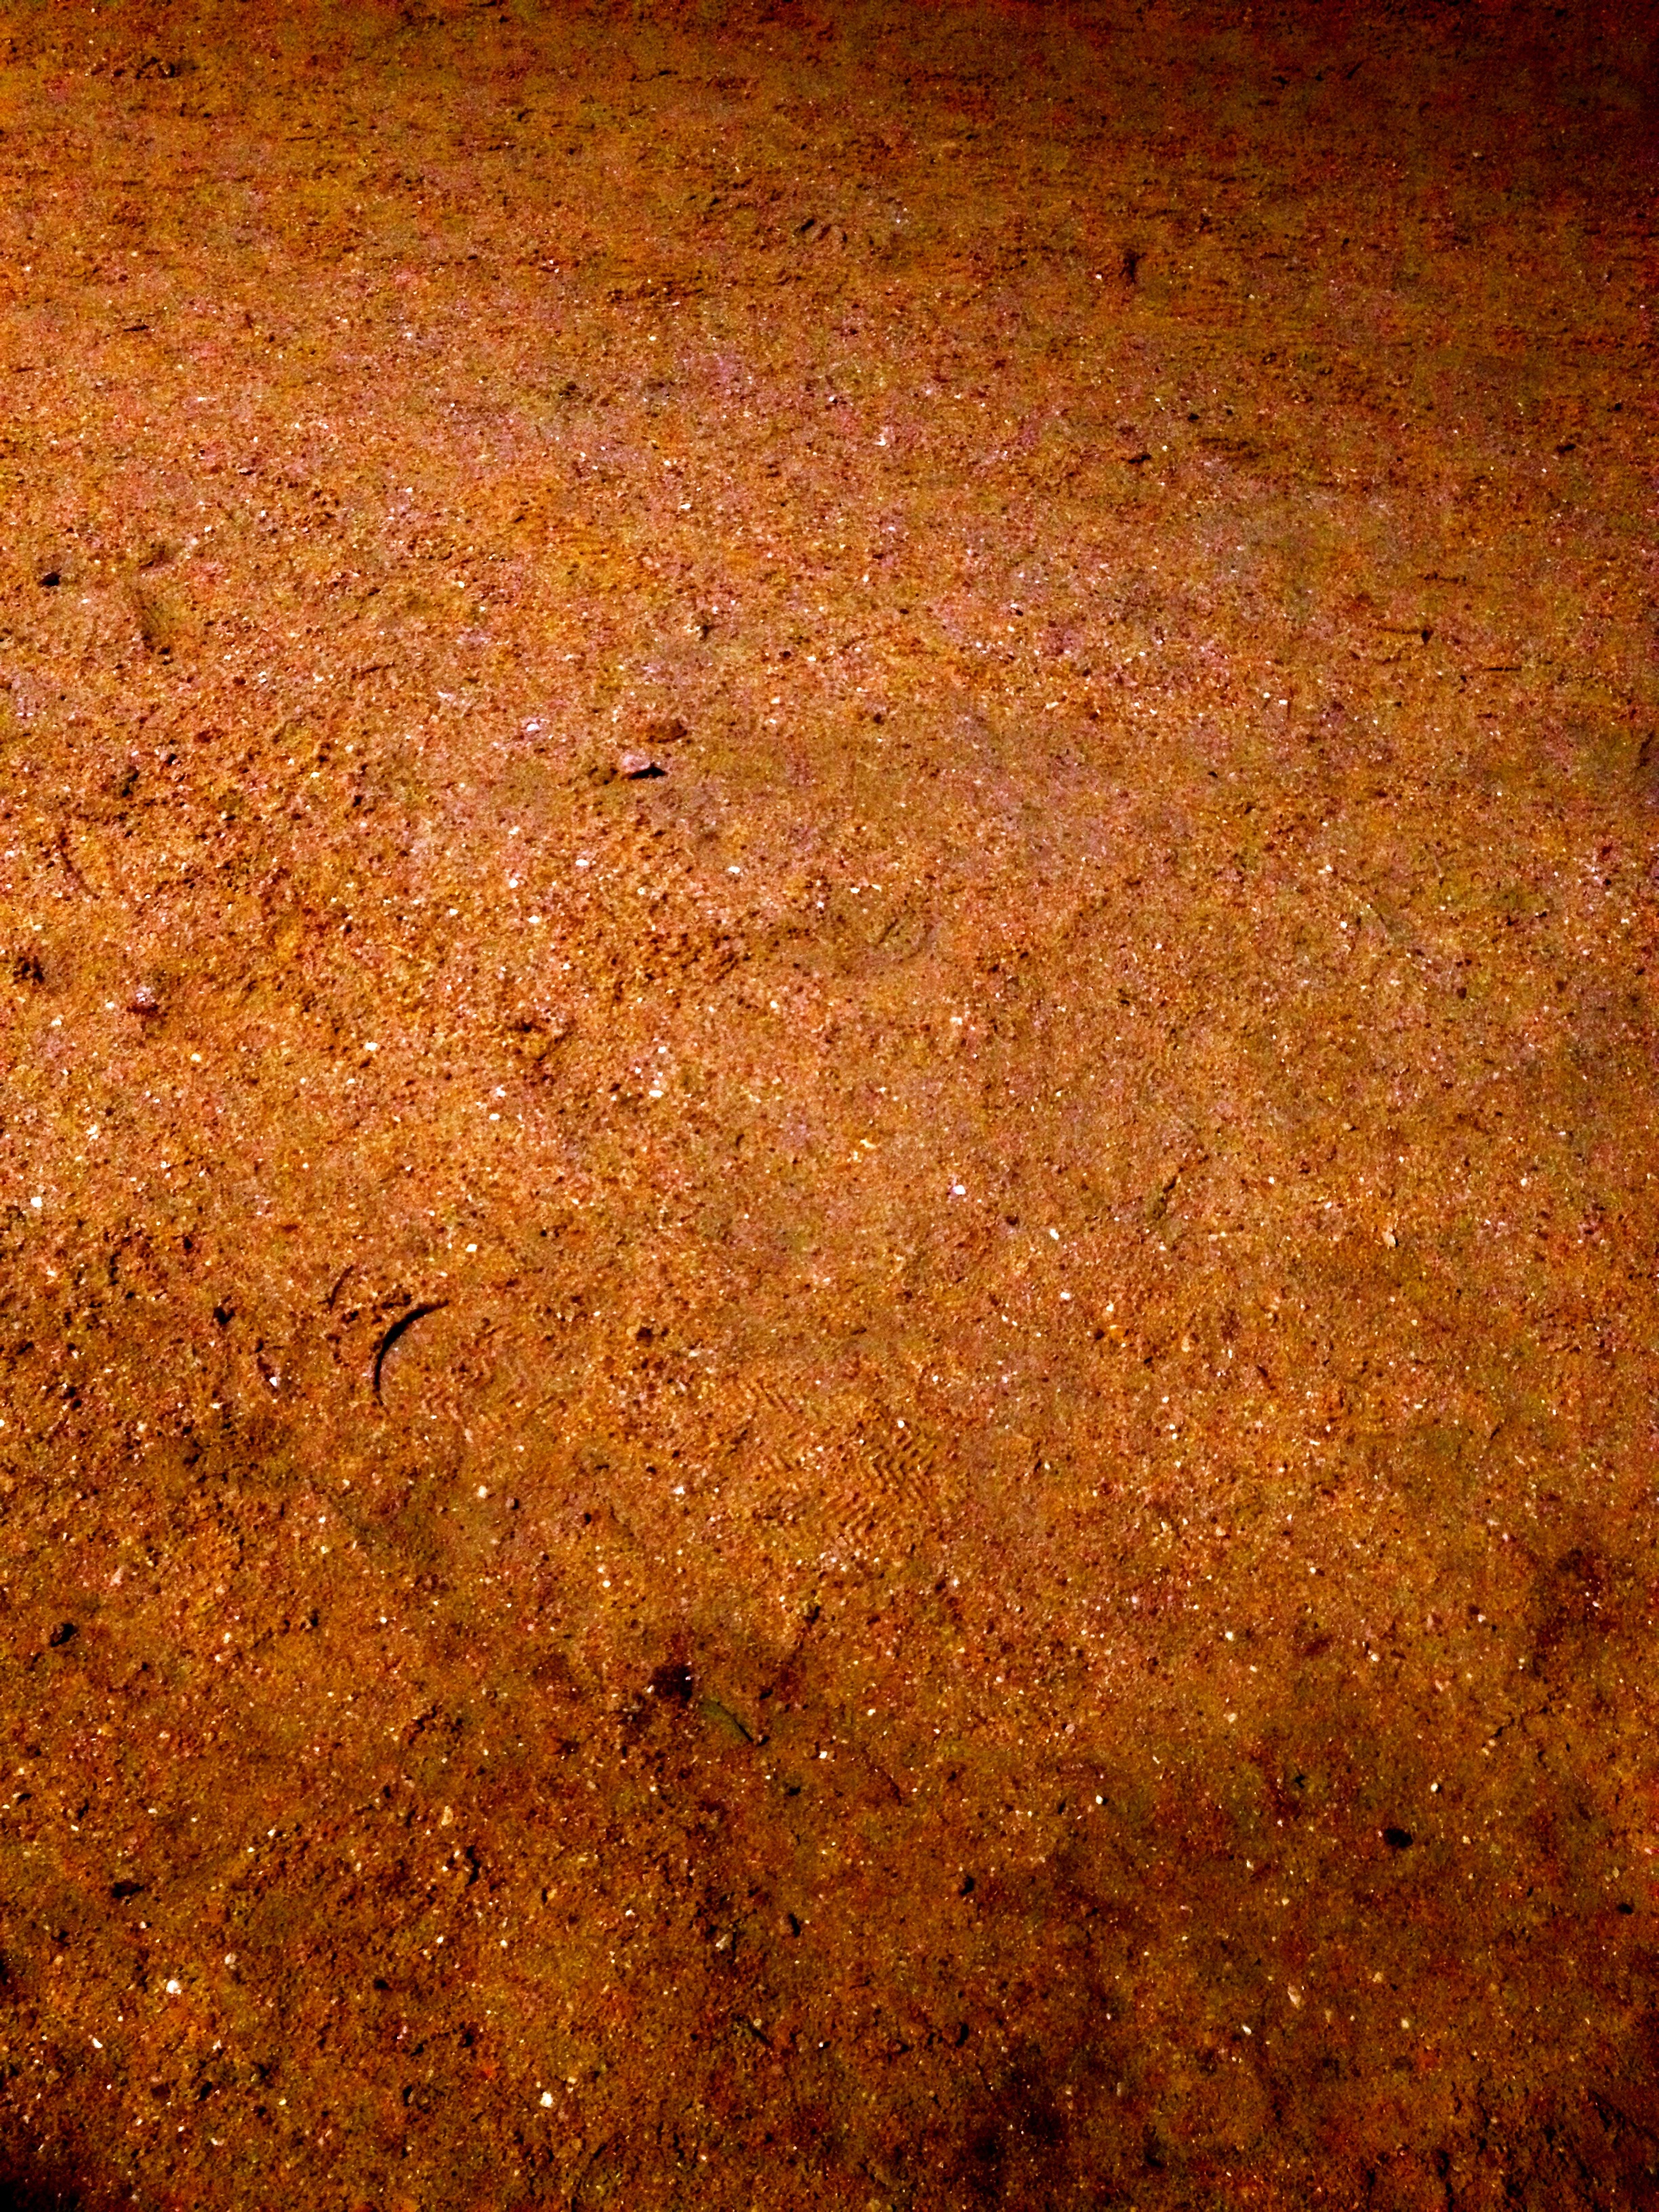
sand, field, texture, leaf, floor, rust, soil, material, background, ochre, flooring